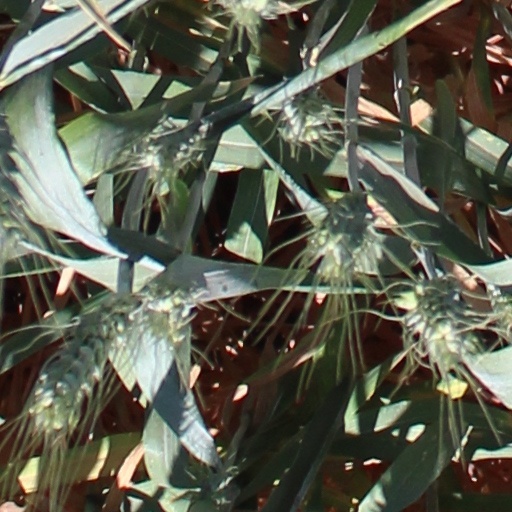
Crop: wheat